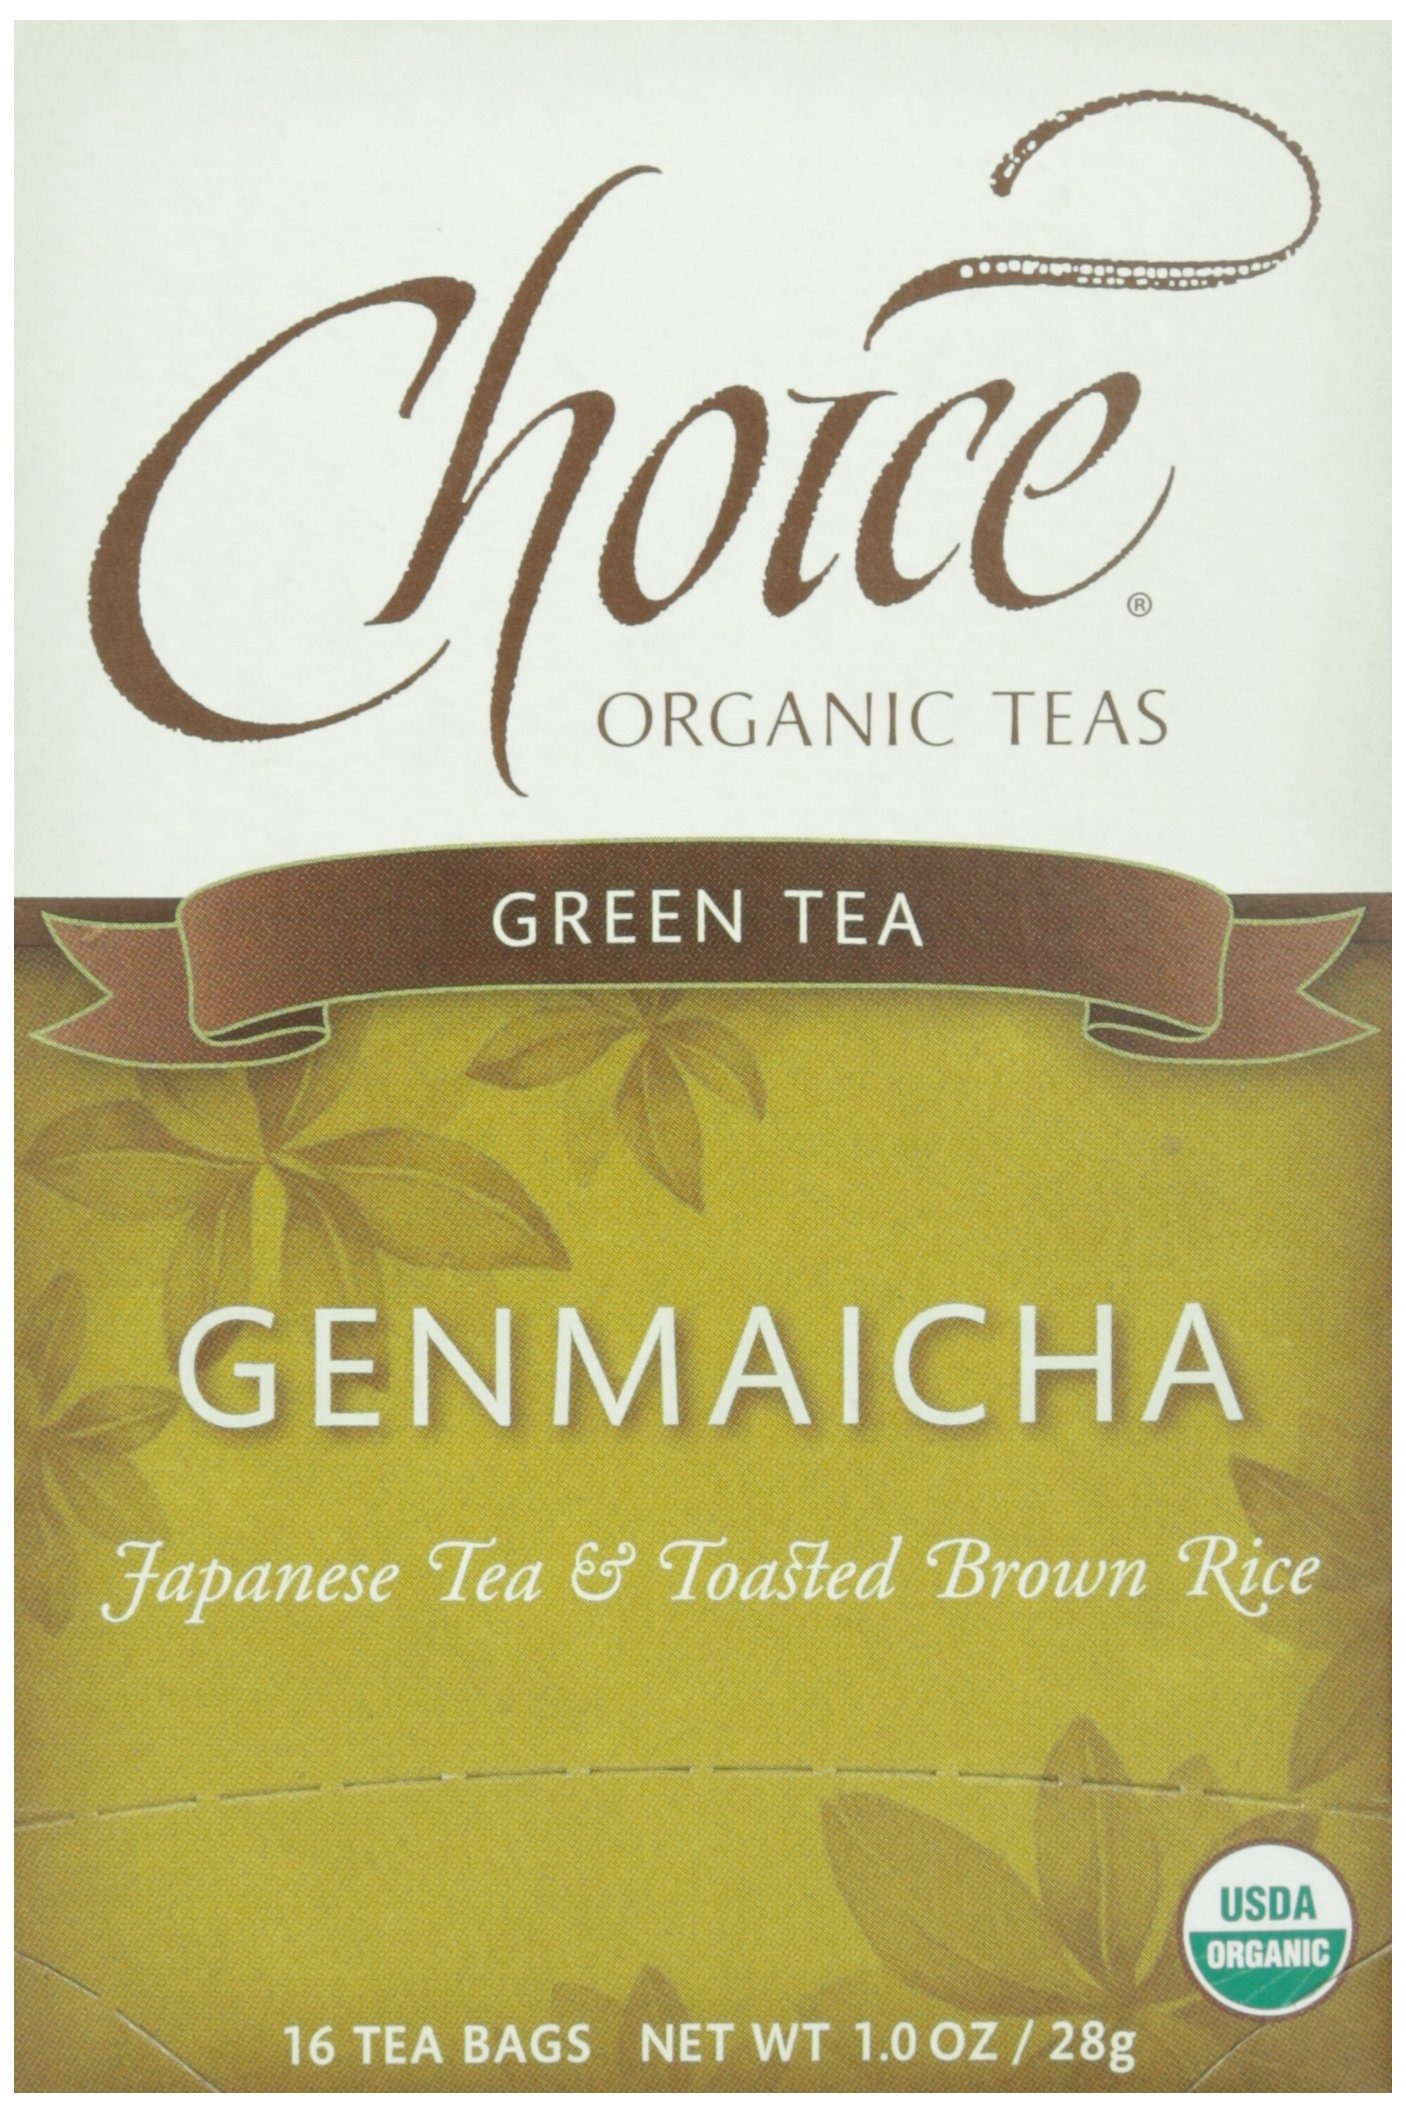
Item Name: Choice Organic, Green Tea w/Toasted Brown Rice, Genmaicha, 16 ct
Product Description: CHOICE ORGANIC TEAS TEA,OG2,GENMAICHA, 16 BAG, CS-6
Value: 1.0
Unit: oz

Price: 5.3